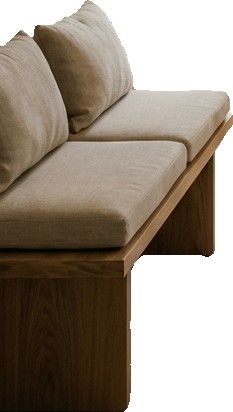
Surface category: sofa